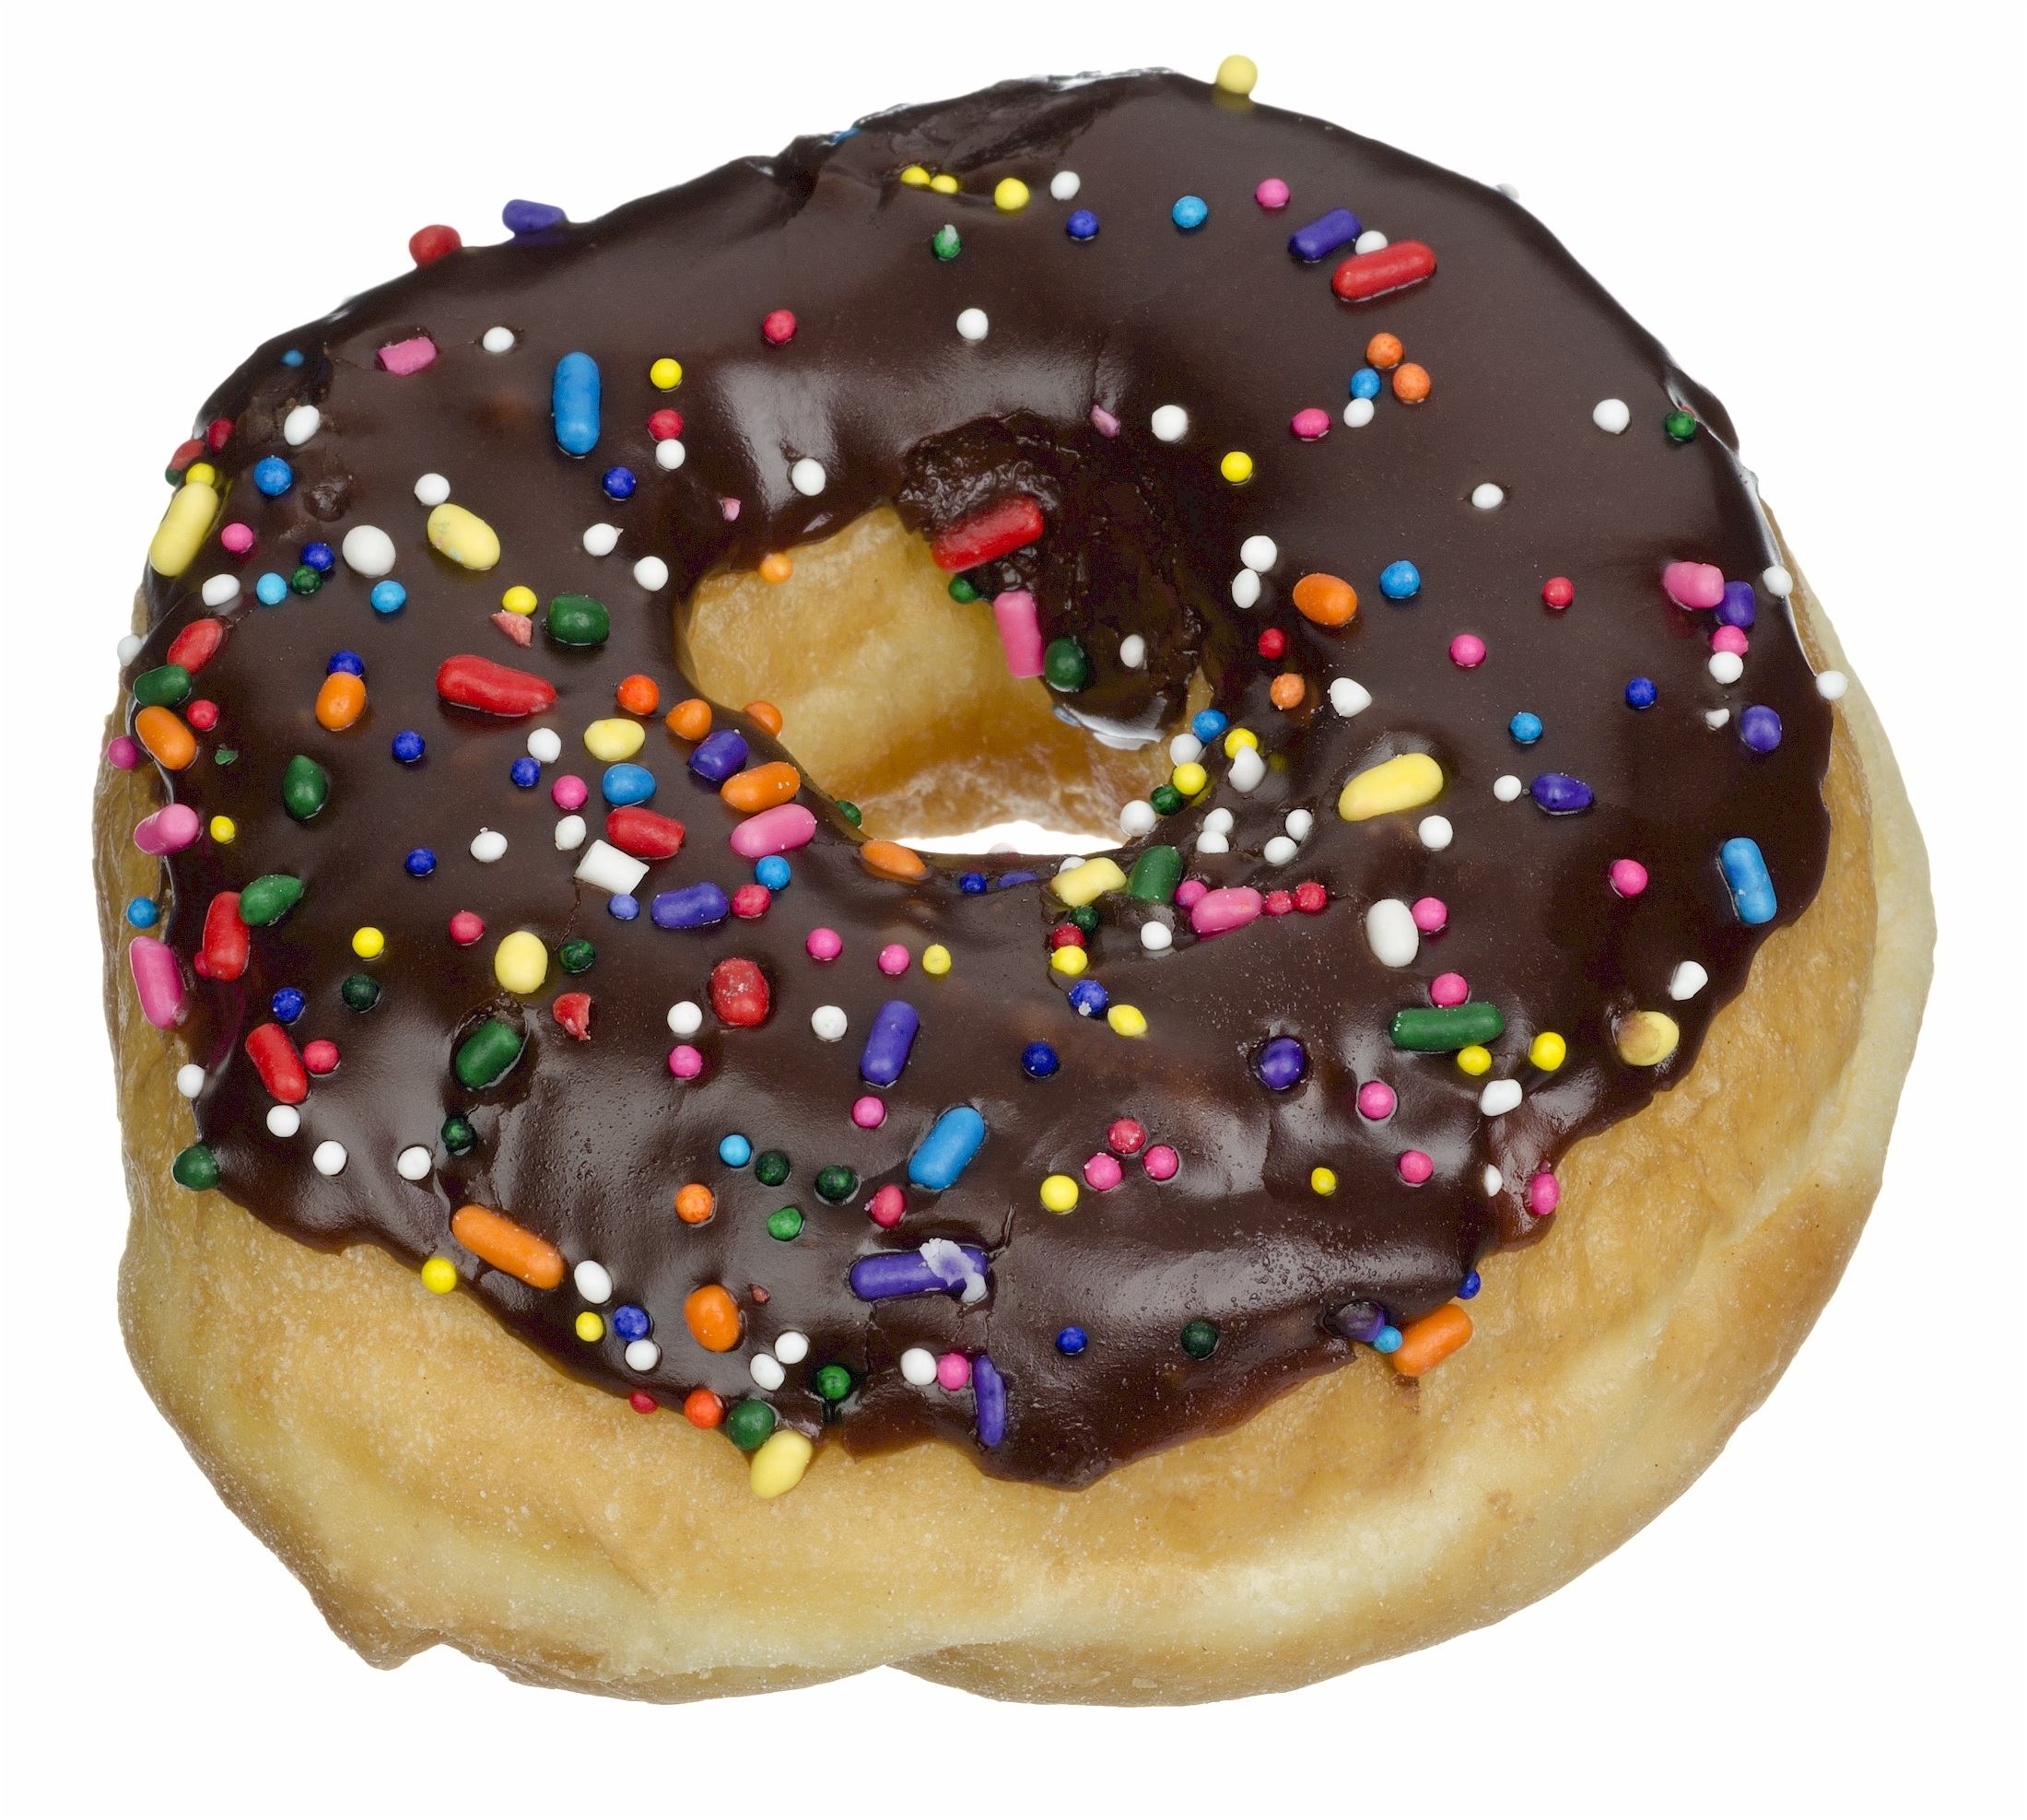
hole, dish, food, colorful, breakfast, frosting, snack, dessert, eat, cuisine, pastry, donut, doughnut, calories, sugar, icing, treat, sprinkles, baked goods, glaze, fattening, chocolate icing